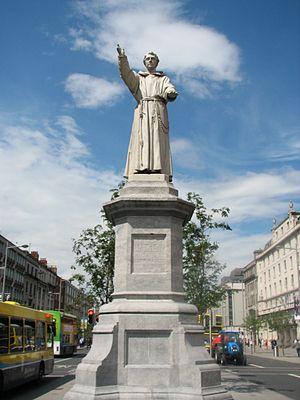
Theobald Mathew, né le 10 octobre 1790 à Thomastown et mort le 8 décembre 1856 à Cobh, est un réformateur catholique irlandais prônant l'abstème, connu comme le Père Mathew.